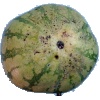
Label: watermelon